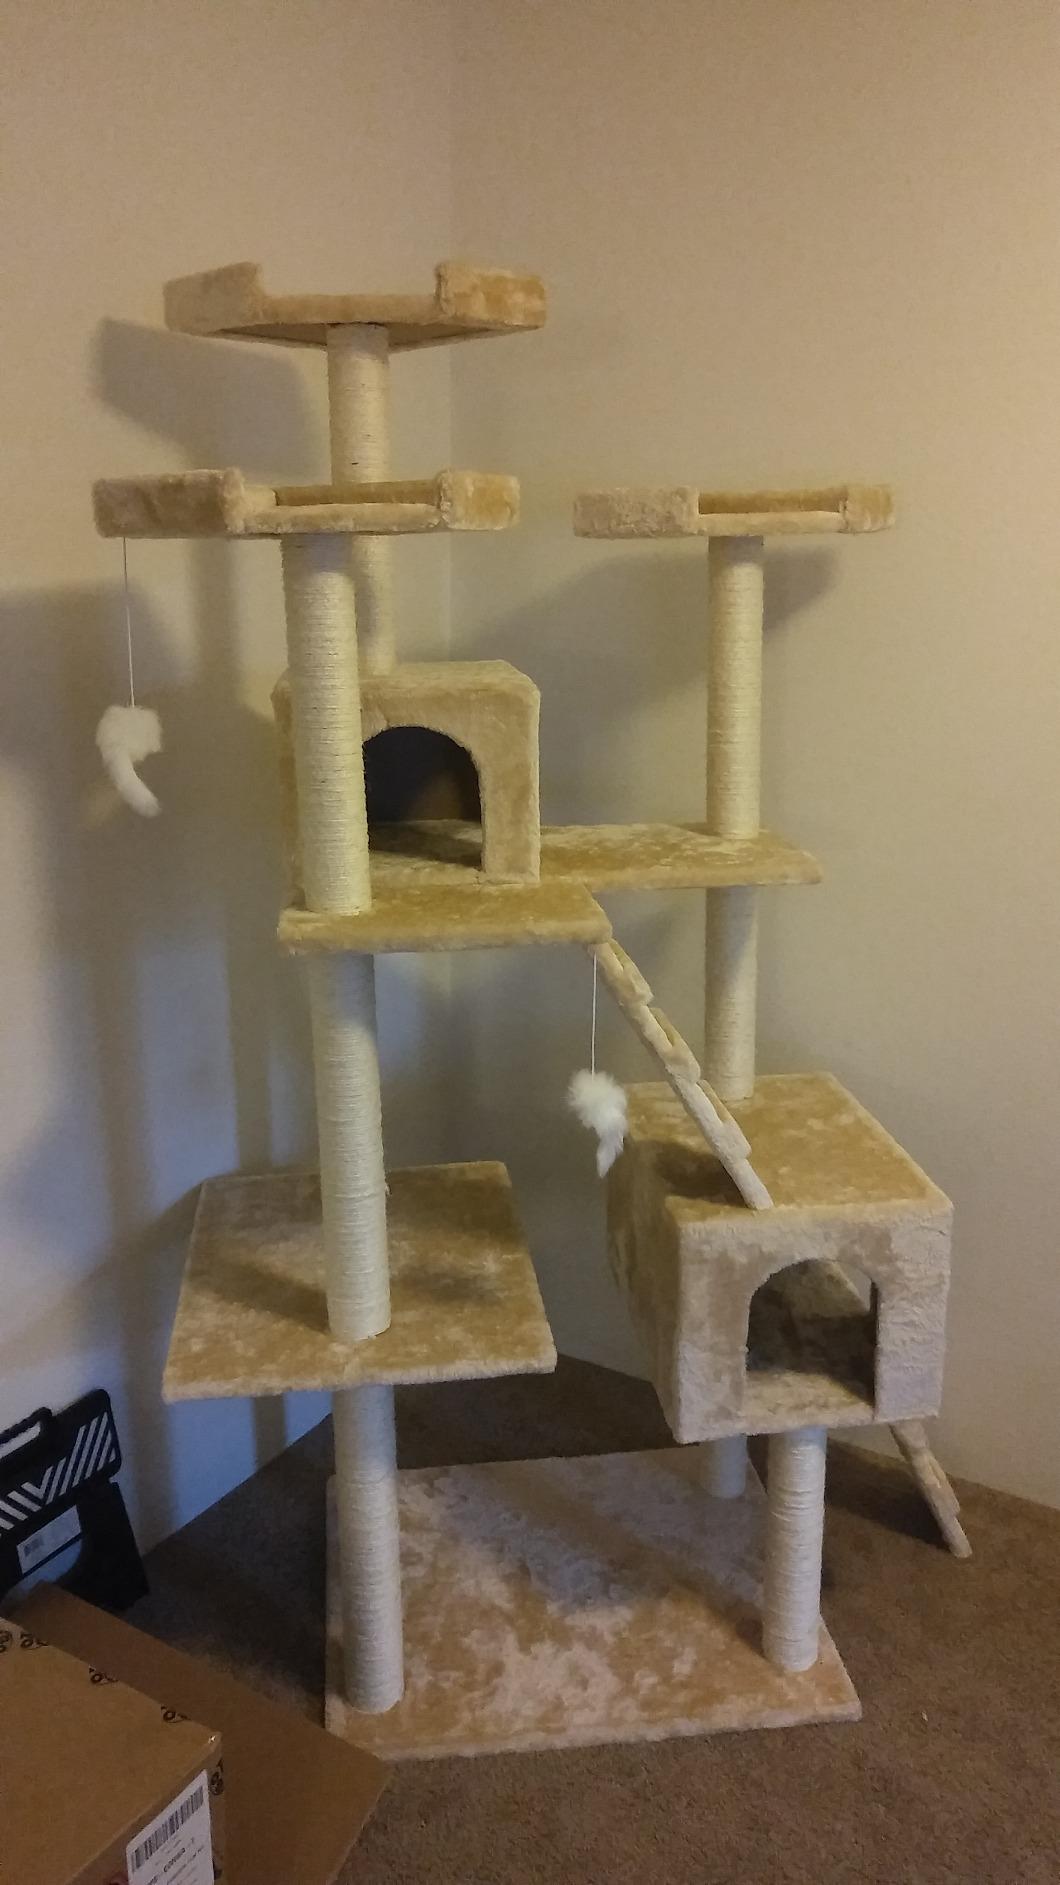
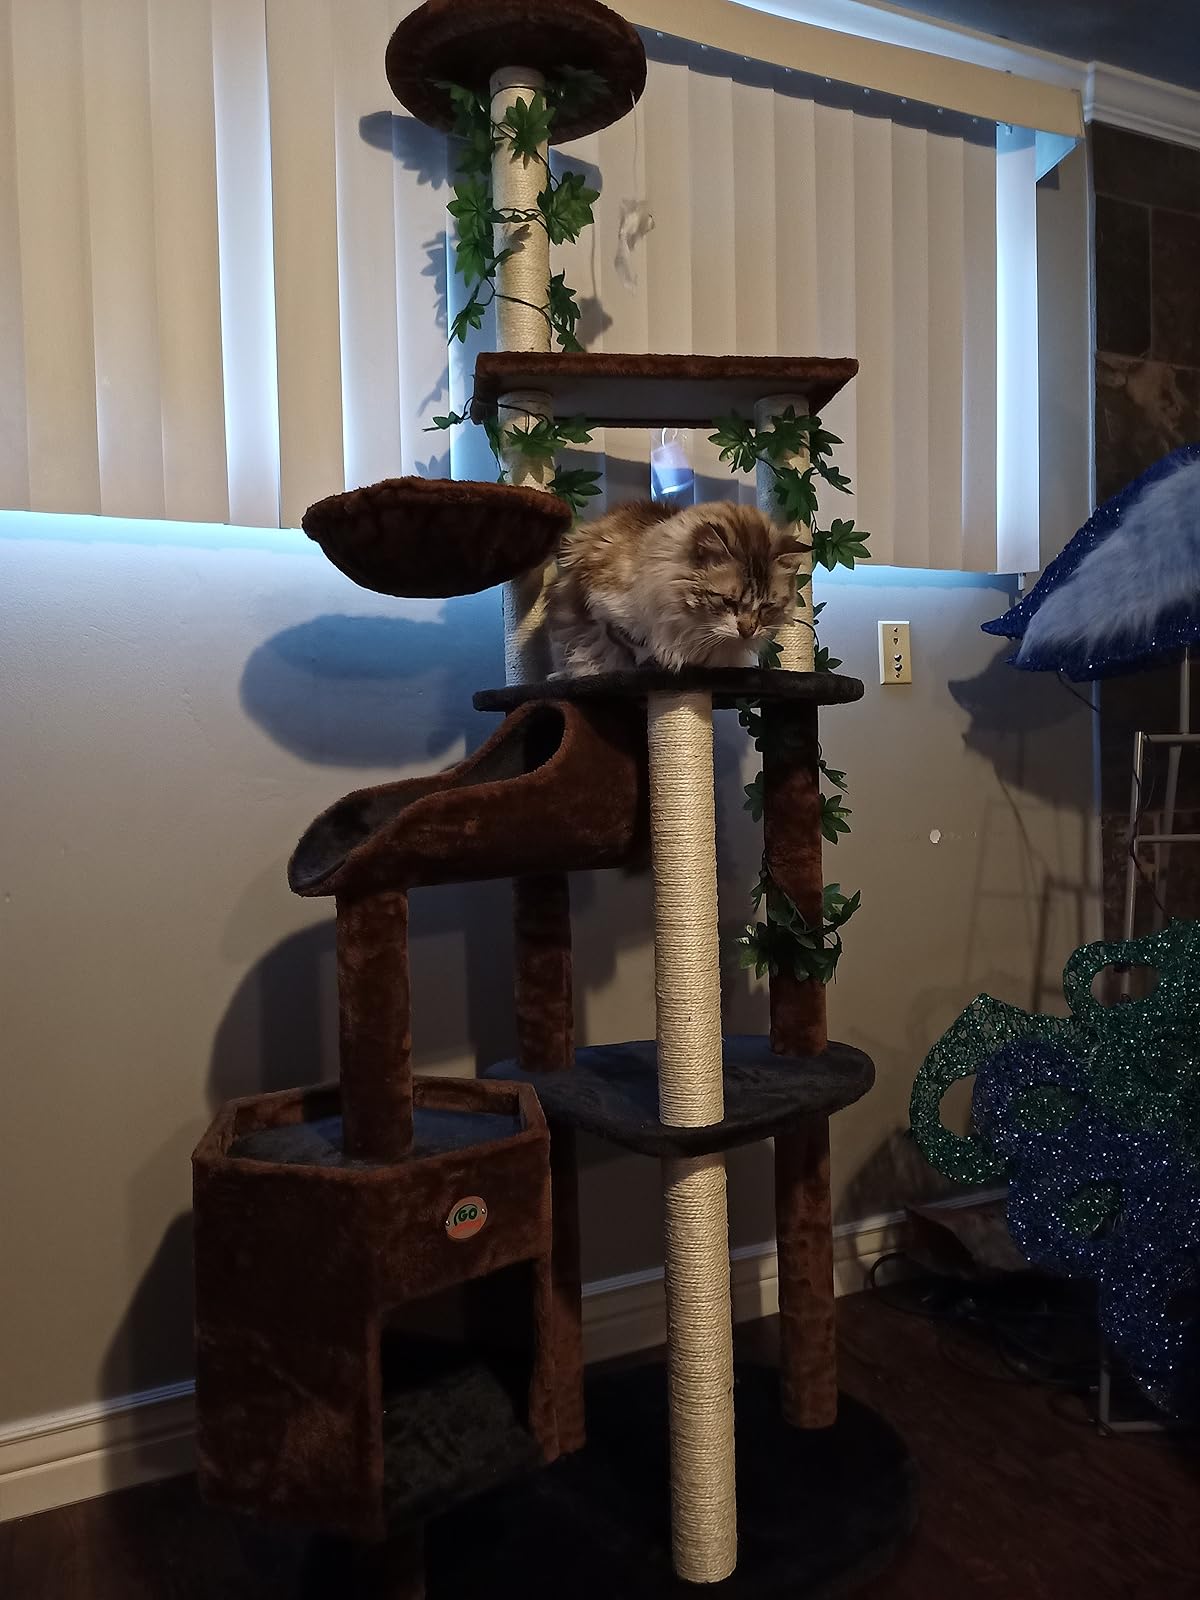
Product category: items_cat tree
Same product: no